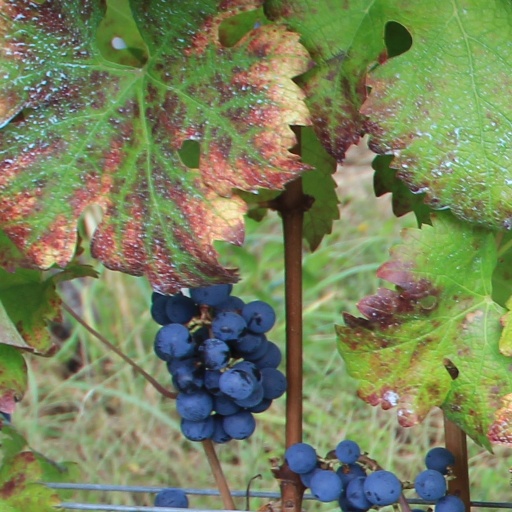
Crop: grape